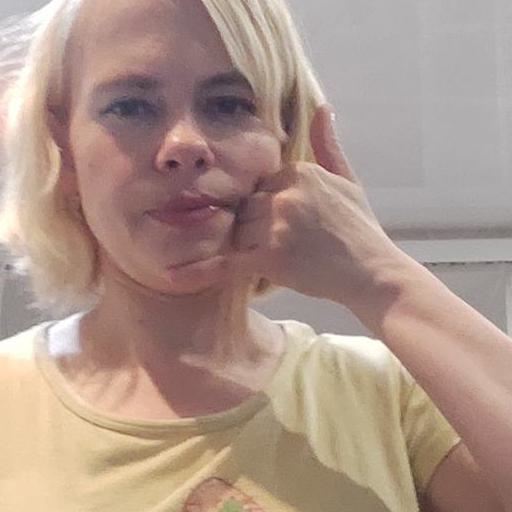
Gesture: call